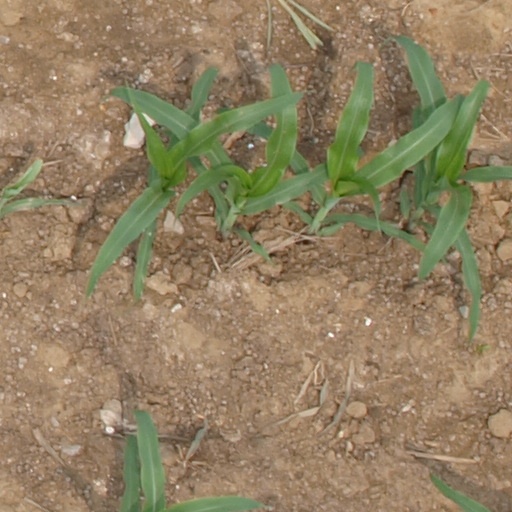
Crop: maize; corn